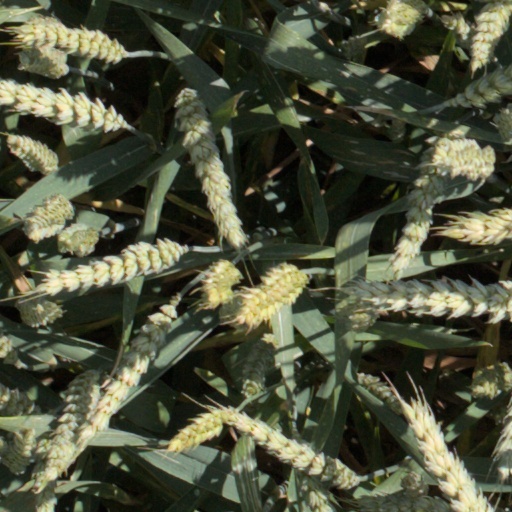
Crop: wheat